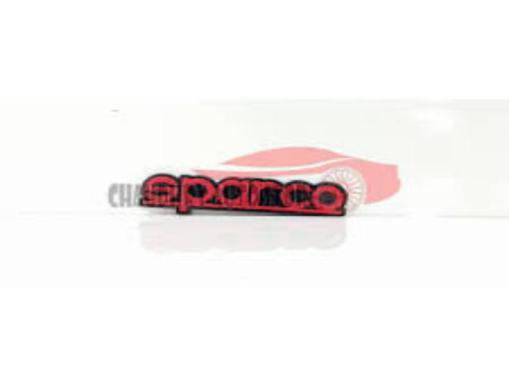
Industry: Clothes